Bryher

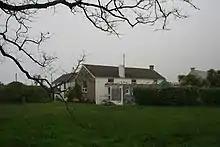
Tresco & Bryher Base in Tresco

Five Islands Academy (previously Five Islands School) has its Tresco and Bryher Base, a primary campus in Tresco. Primary pupils commute daily to Tresco, using boats. Secondary pupils board at the St Mary's main campus, staying there on weekdays and coming back and forth to their home islands on weekends.